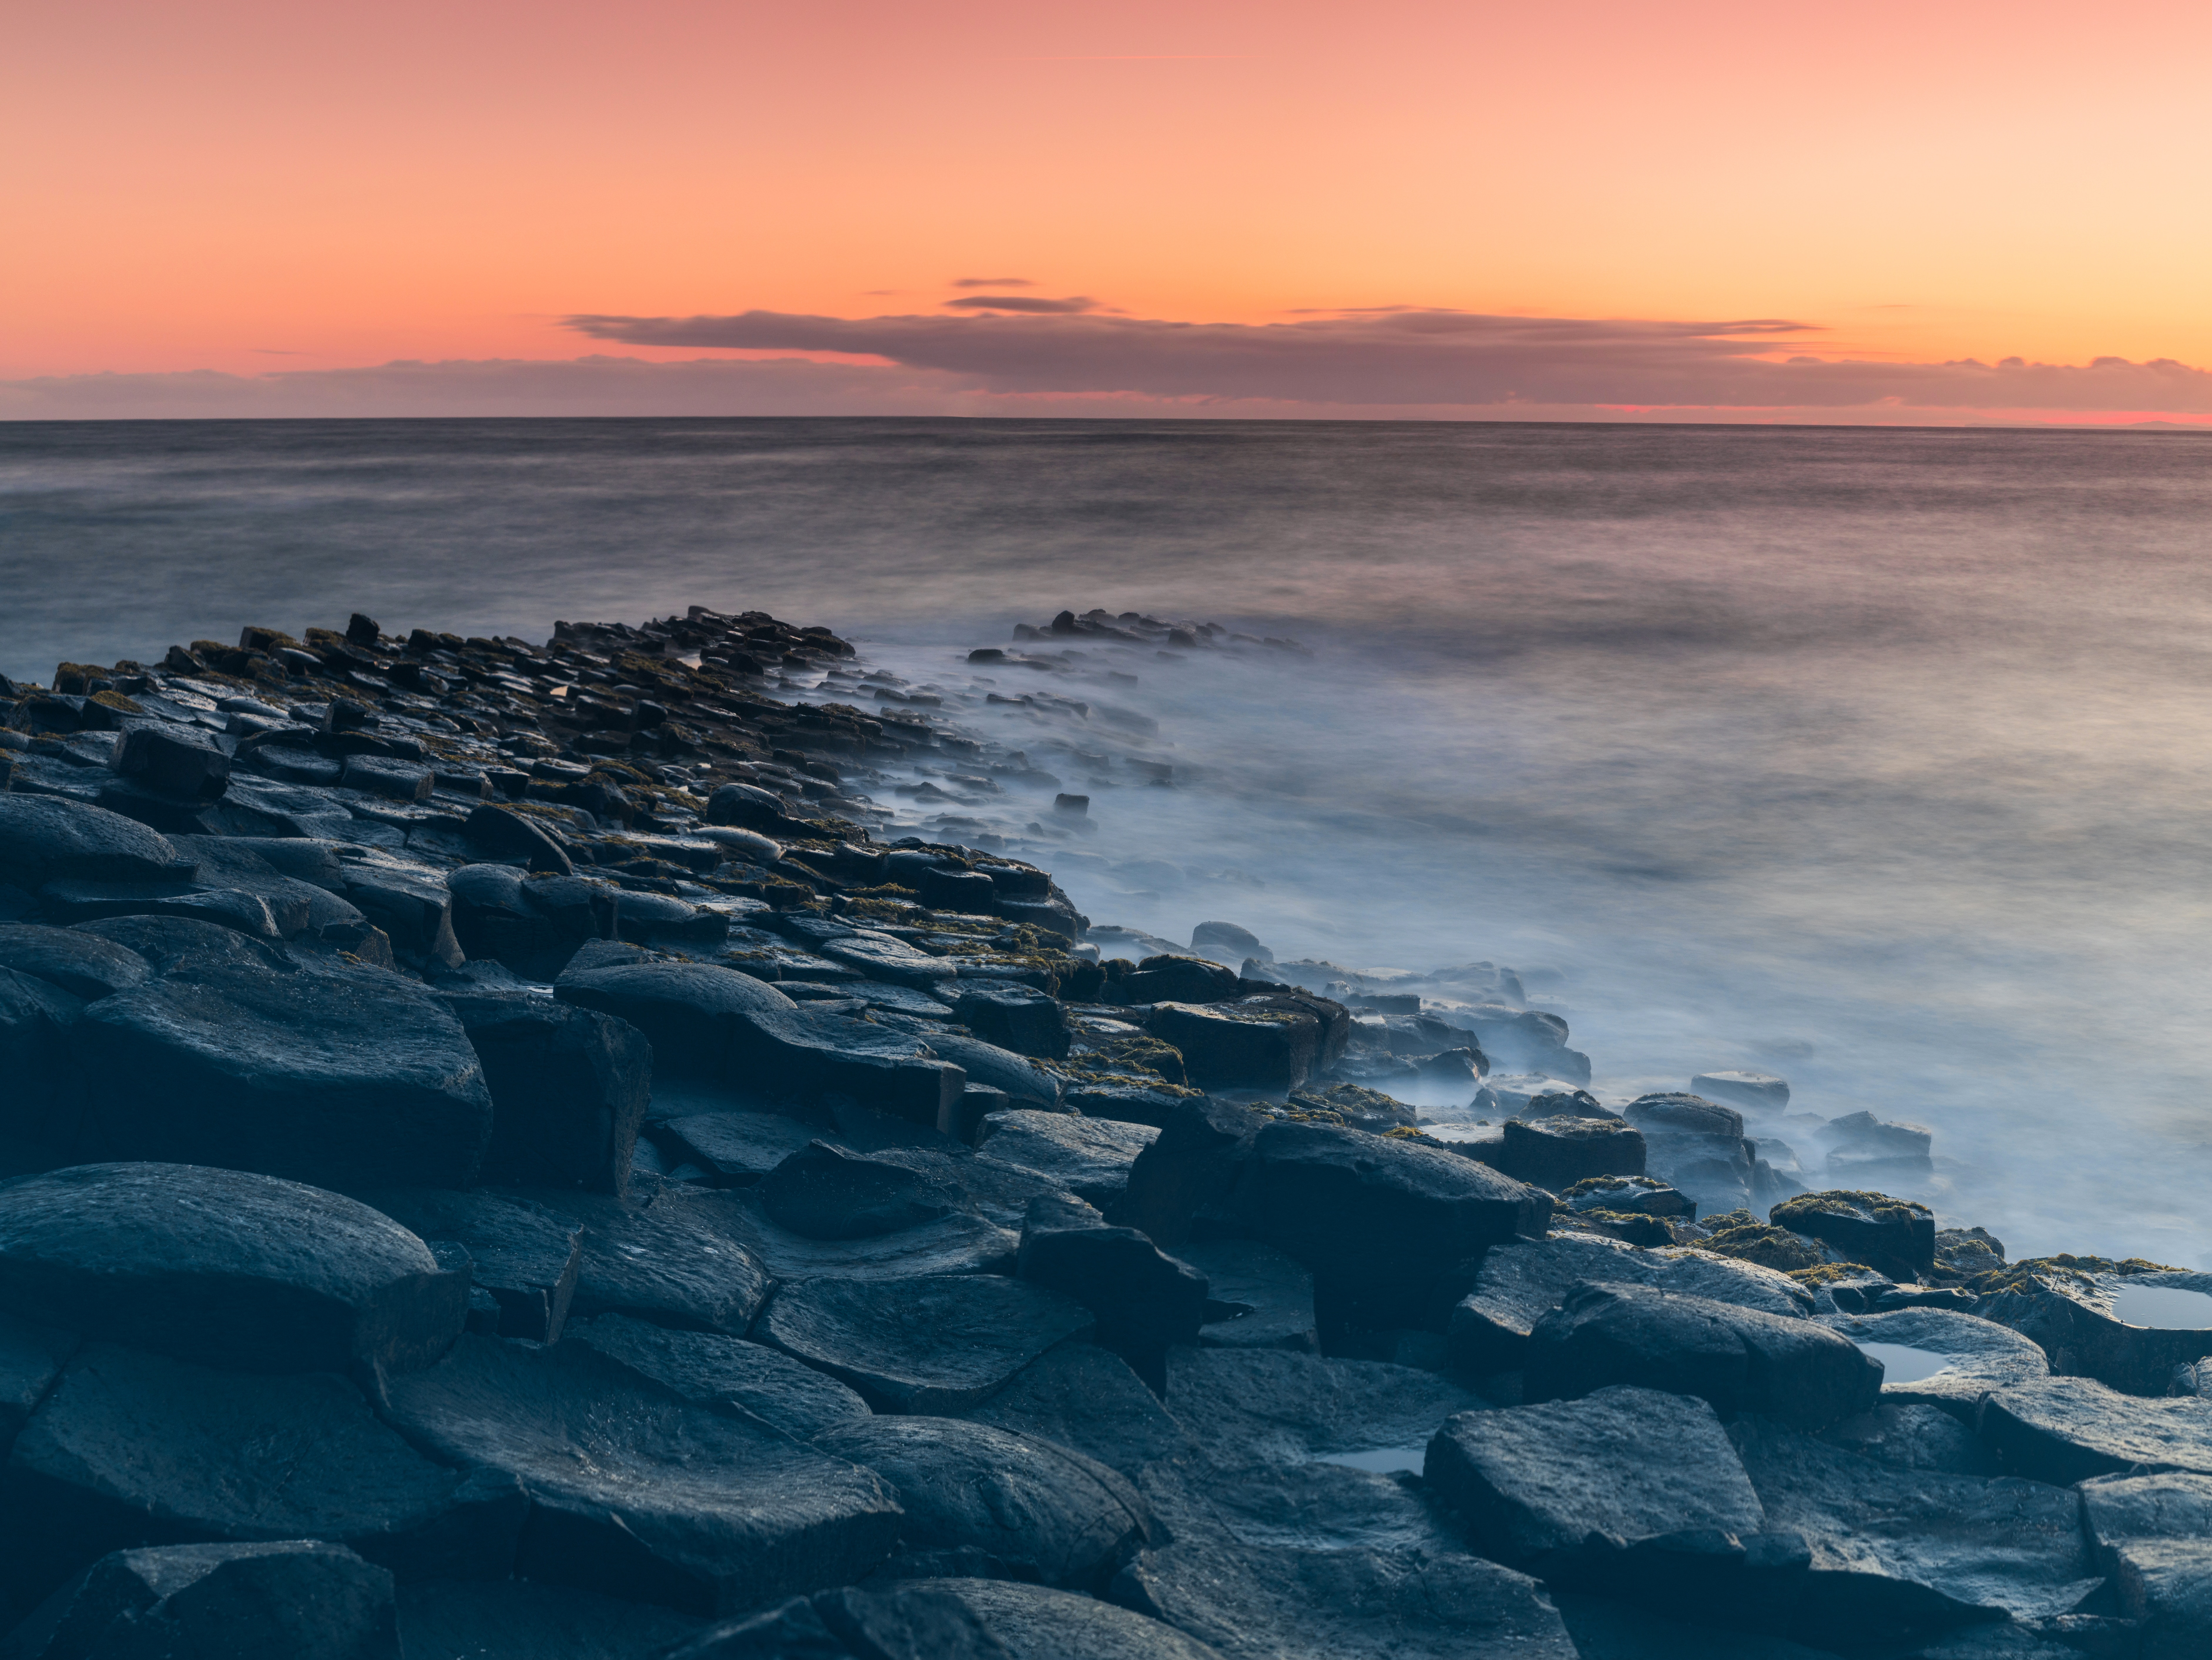
sea, coast, water, ocean, horizon, sky, sunrise, sunset, morning, shore, wave, dawn, atmosphere, tide, dusk, evening, calm, headland, computer wallpaper, wind wave, coastal and oceanic landforms